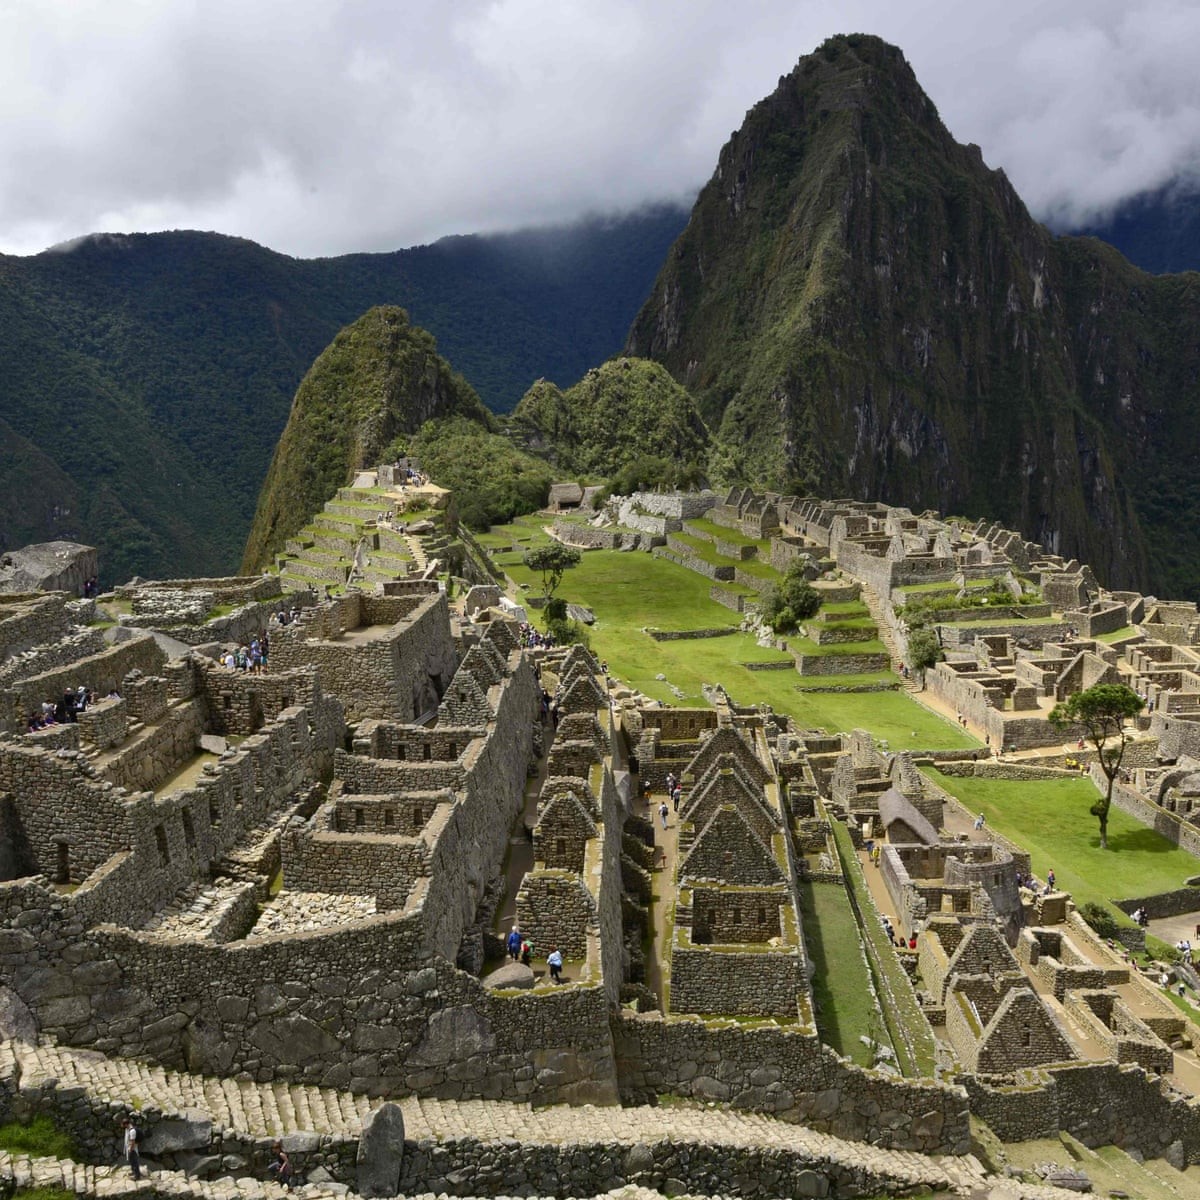
Landmark: Machu Picchu